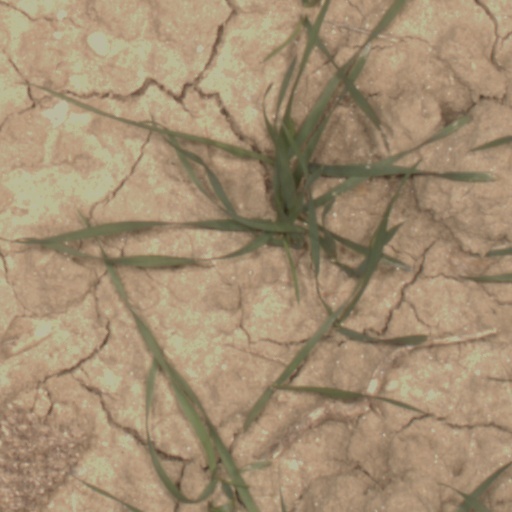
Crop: wheat